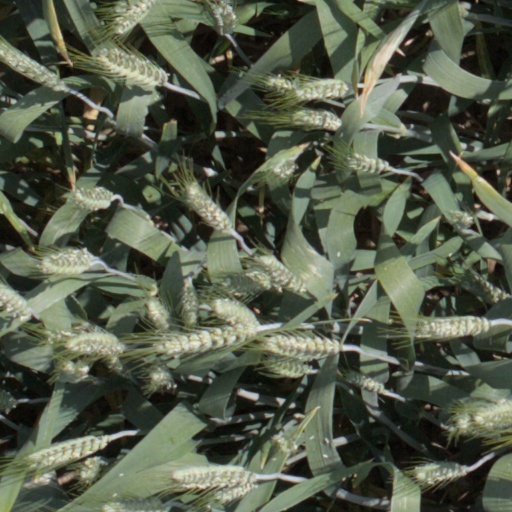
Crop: wheat